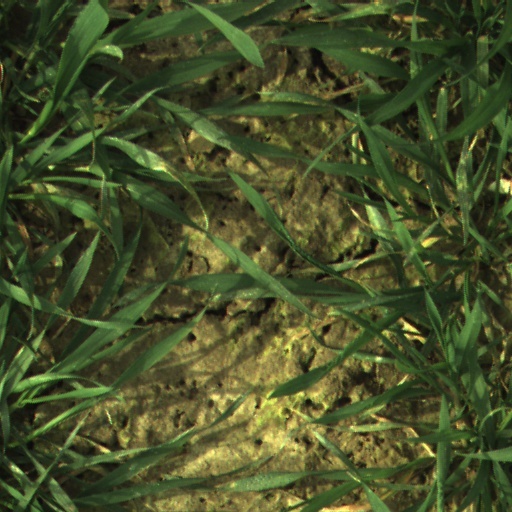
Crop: wheat